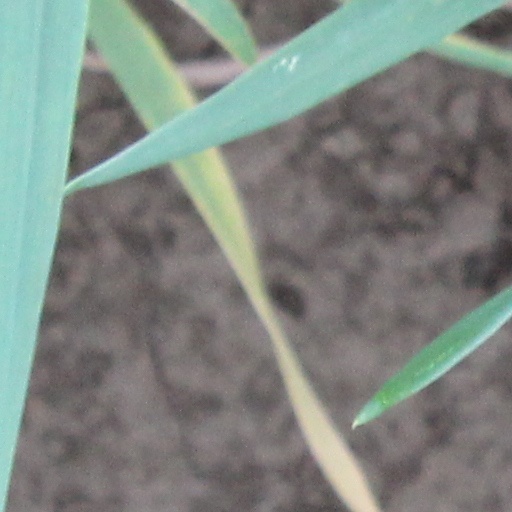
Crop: wheat